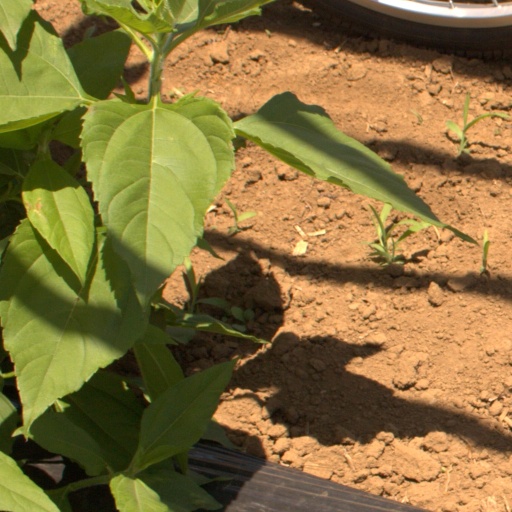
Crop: Jerusalem artichoke